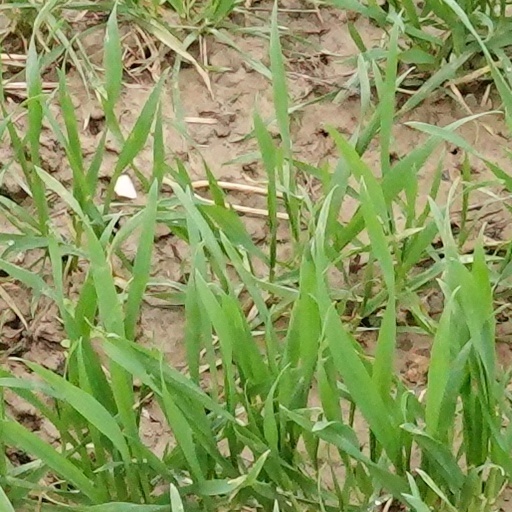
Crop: wheat